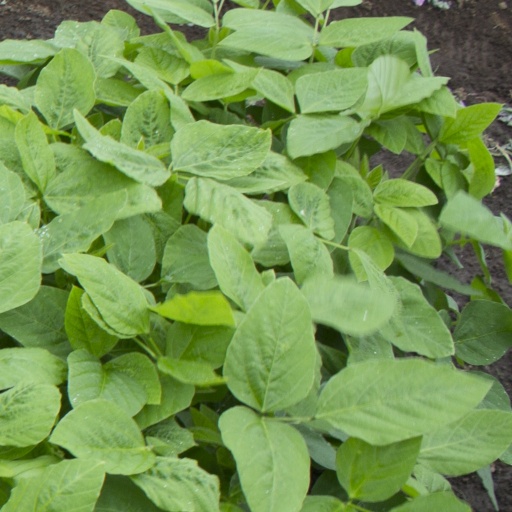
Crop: soybean